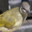
Label: bird